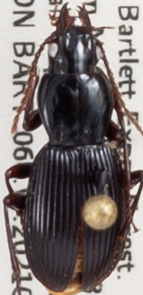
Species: Pterostichus tristis
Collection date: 2021-09-22 04:00:00
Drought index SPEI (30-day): -1.01
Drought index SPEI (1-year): -0.8
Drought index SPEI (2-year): -0.54